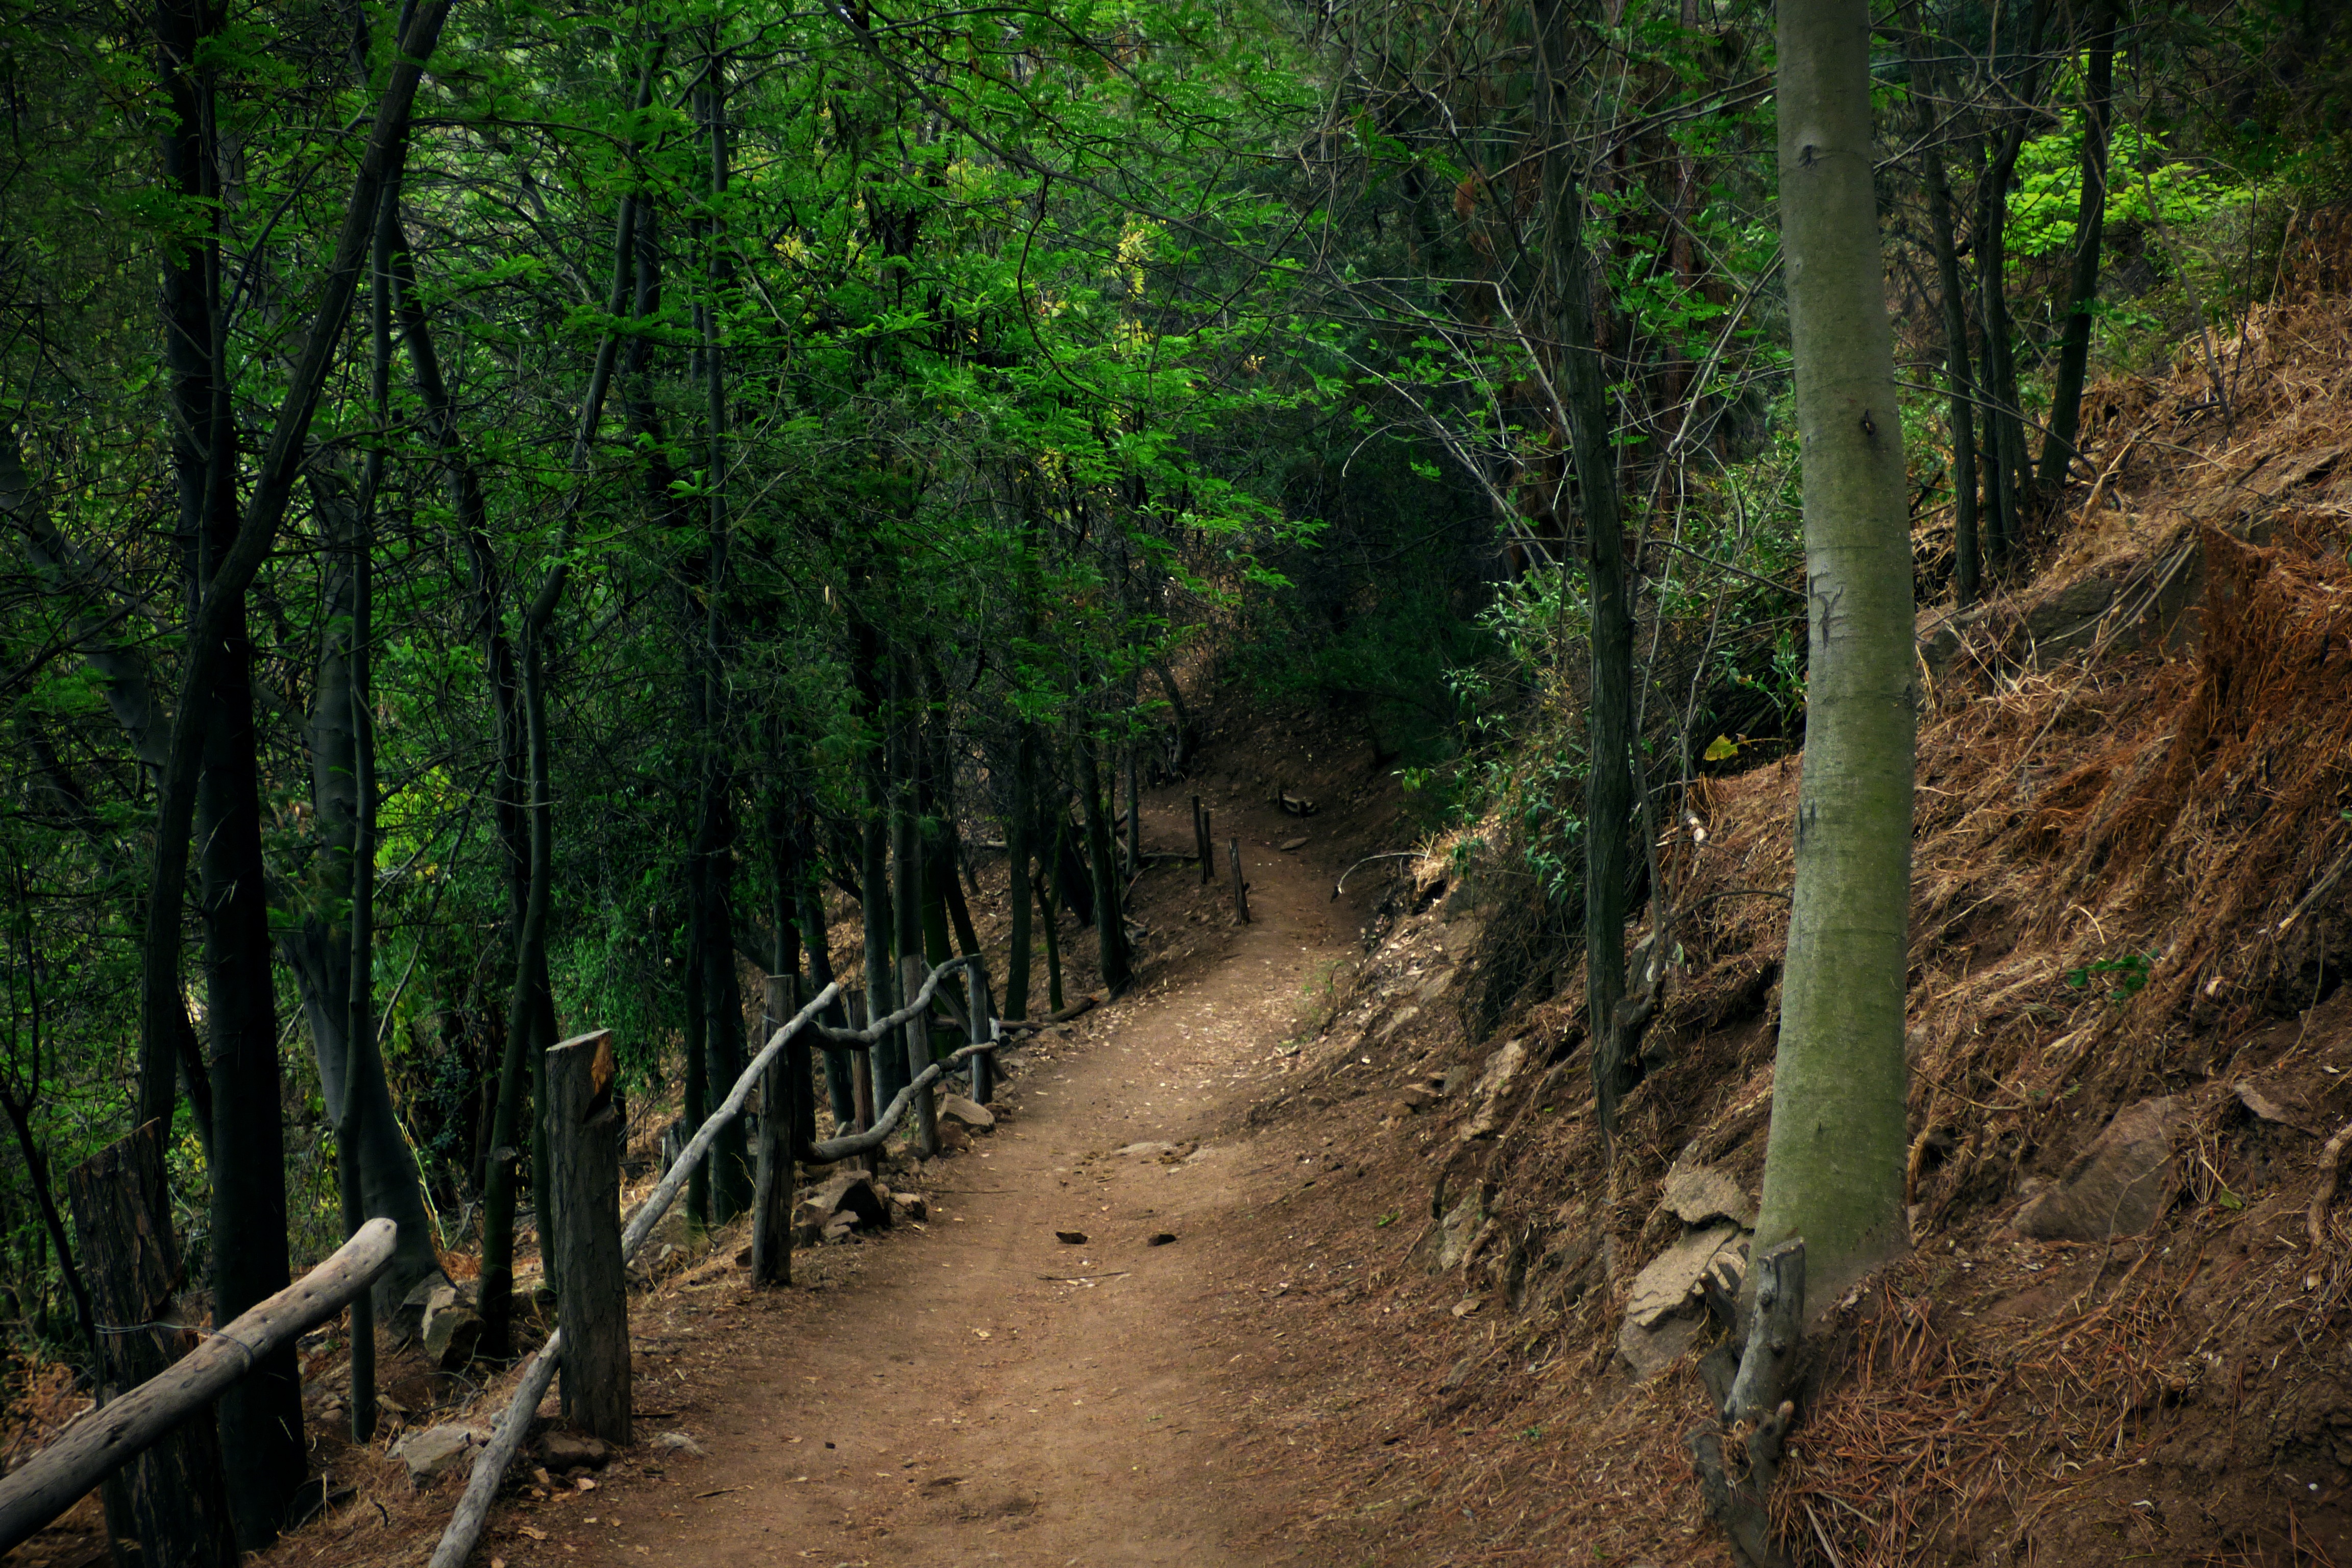
landscape, tree, nature, forest, path, wilderness, trail, dark, green, jungle, soil, darkness, ridge, trees, vegetation, rainforest, woodland, habitat, ecosystem, rural road, old growth forest, natural environment